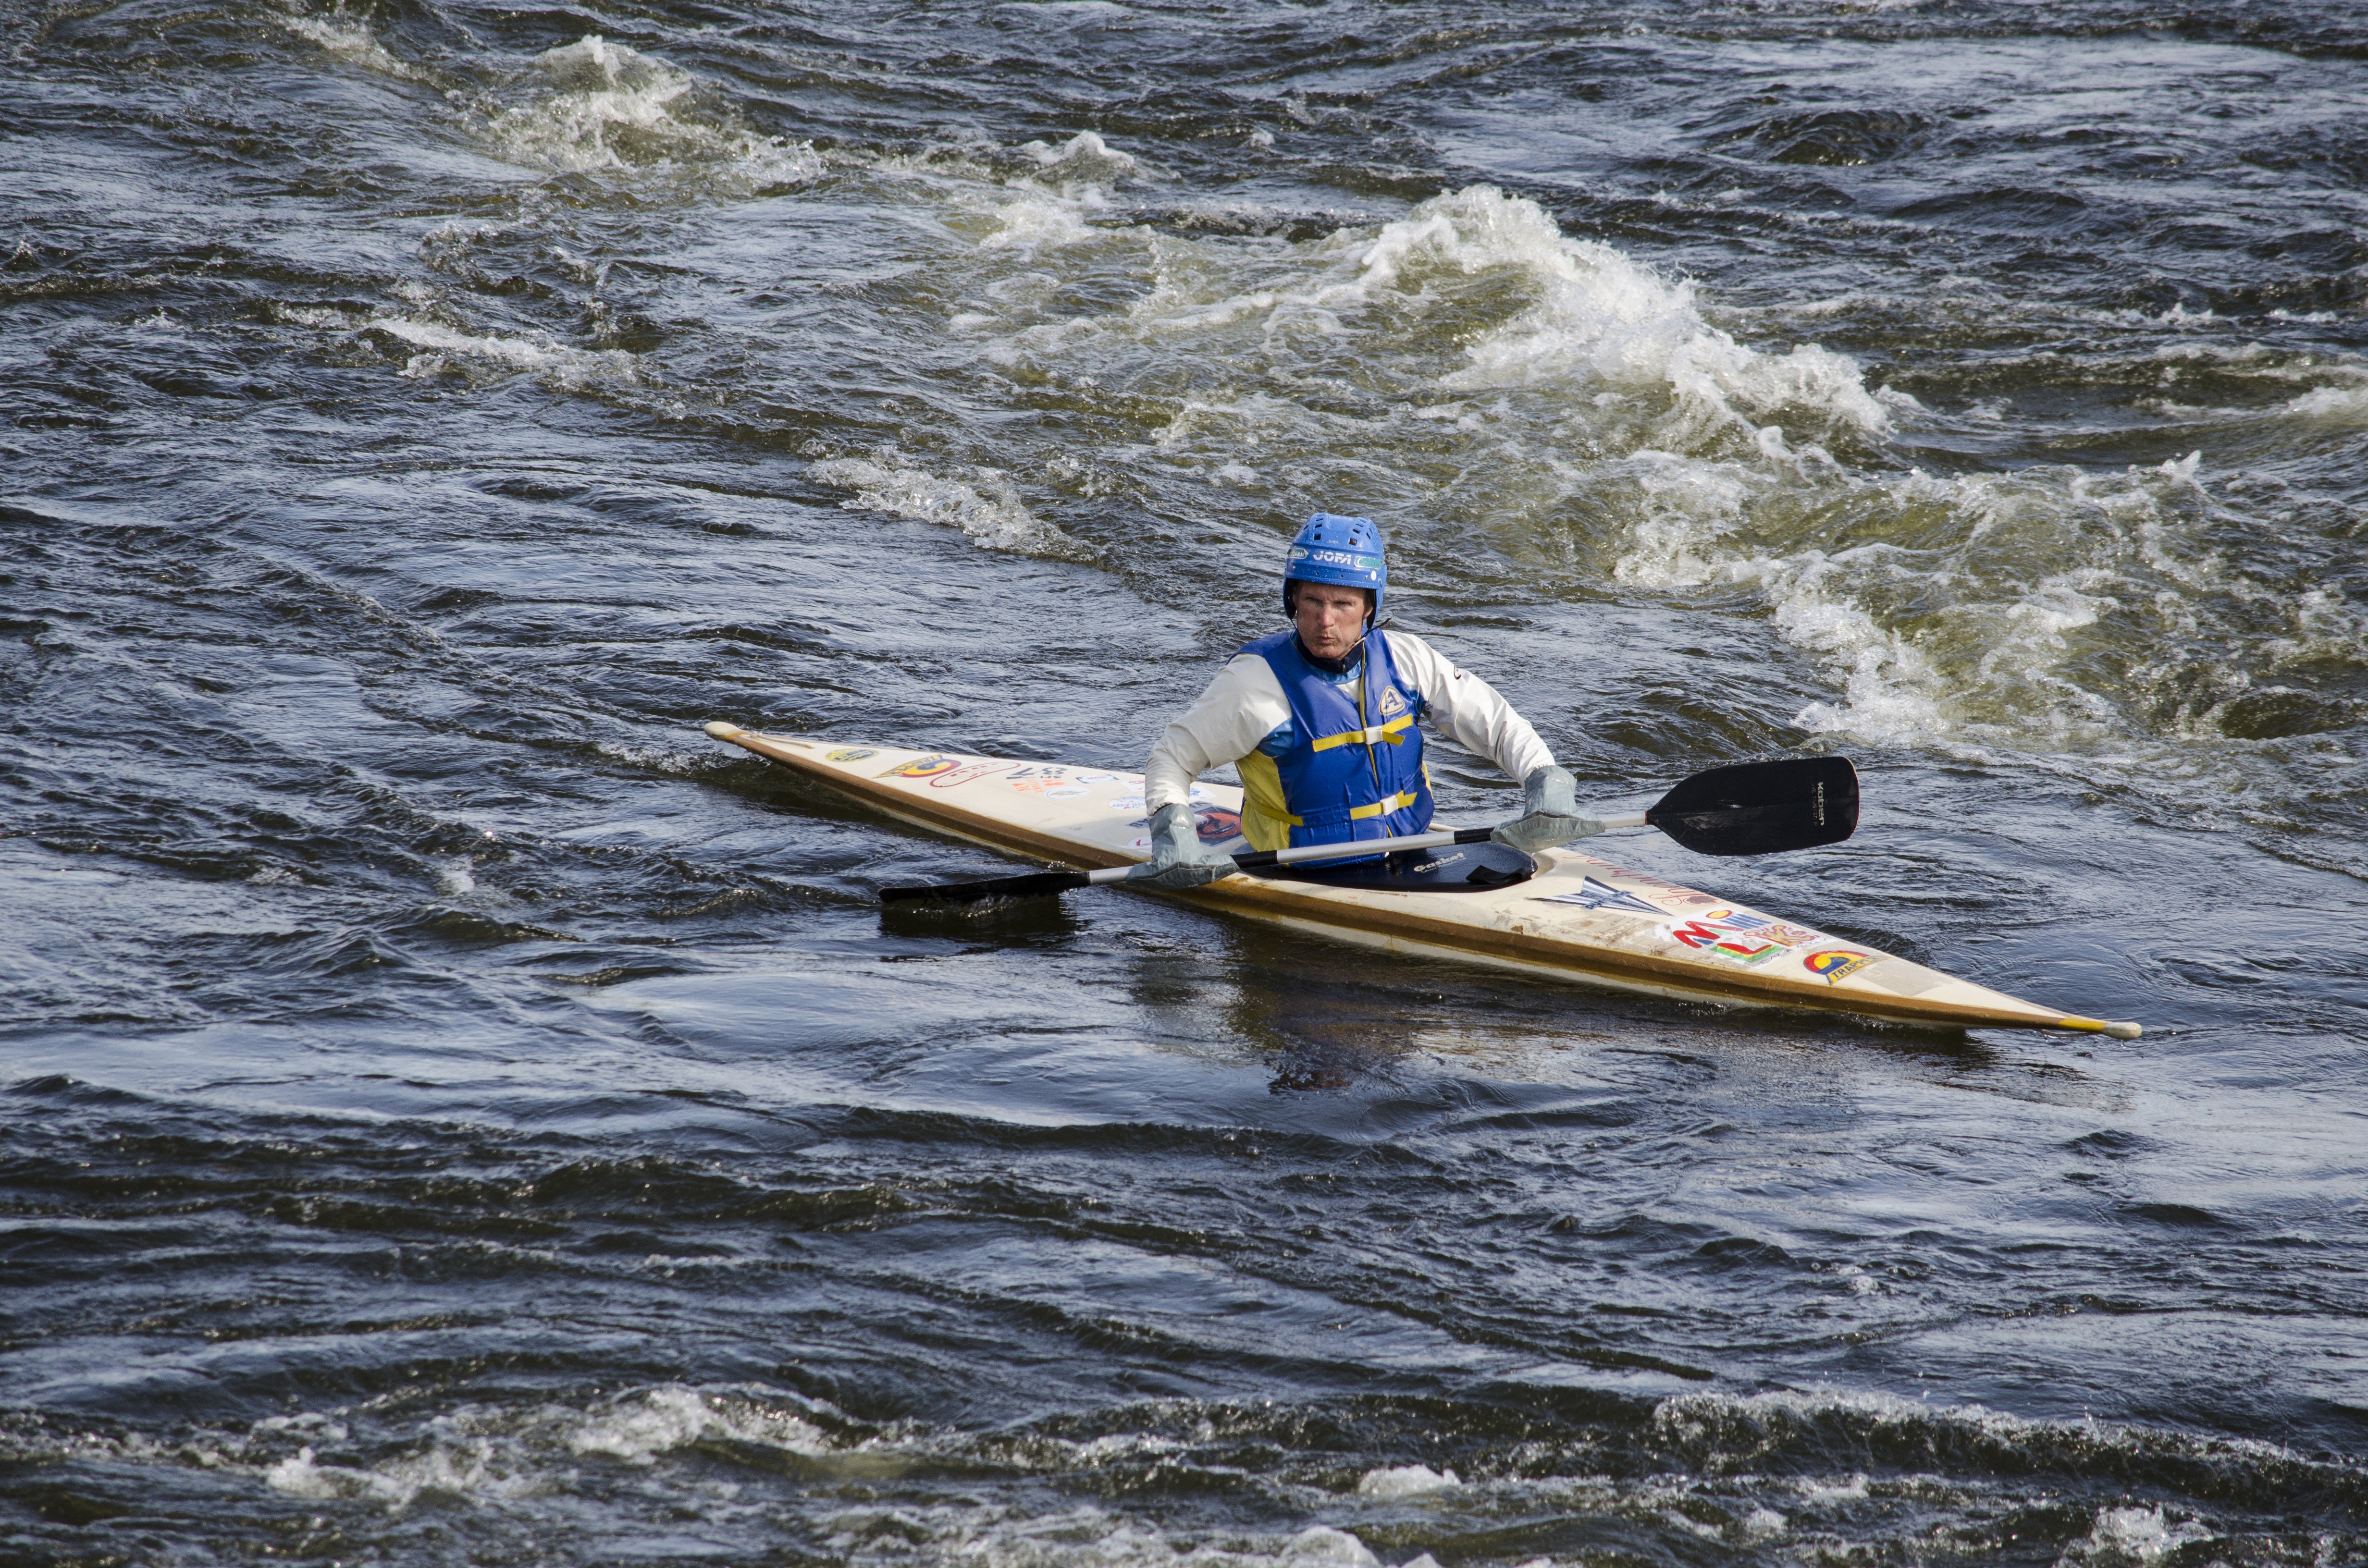
sea, boat, paddle, vehicle, rapid, extreme sport, kayak, sports equipment, sports, boating, kayaking, stockholm, watercraft, canoeing, outdoor life, sprint canoer, stockholms str m, water sport, sea kayak, outdoor recreation, watercraft rowing, canoe sprint, canoe slalom